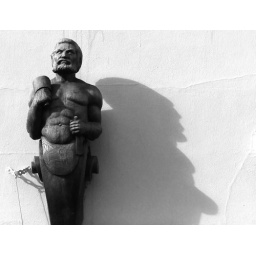
Figurehead mounted on a wall of a building in Ryde, on the Isle of Wight